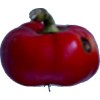
Label: red_pepper